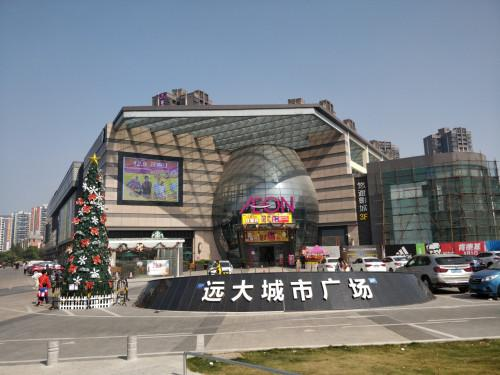
地标名称：德汇嘉里广场(大朗店)